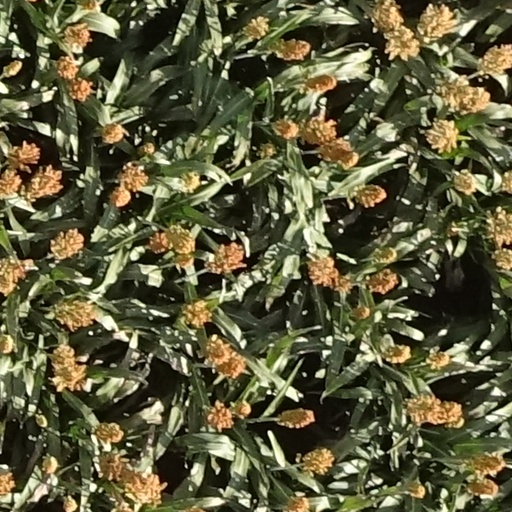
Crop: sorghum